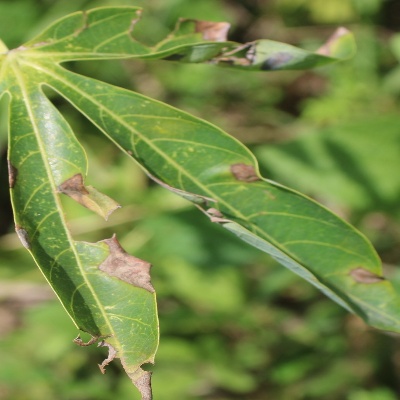
Crop: Cassava
Condition: bacterial blight